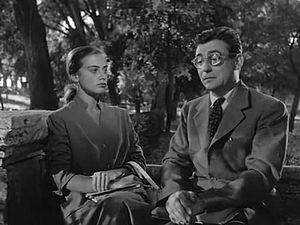
François Pillu, dit François Périer, est un acteur français, né et mort à Paris.